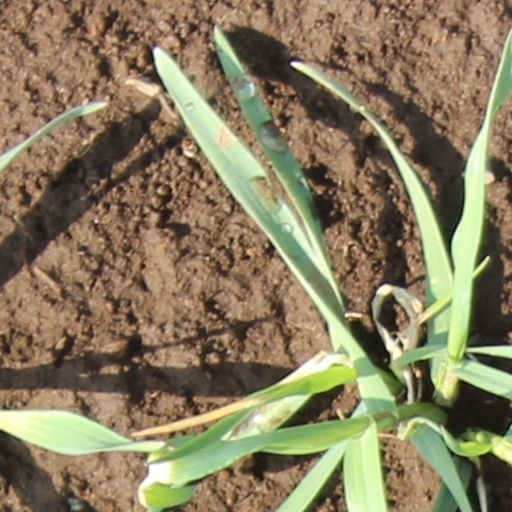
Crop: wheat